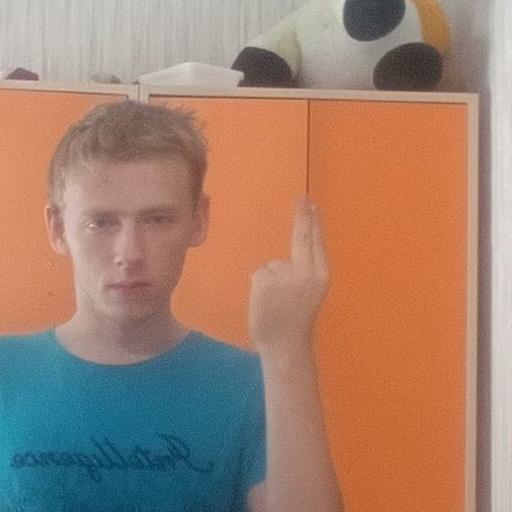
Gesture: two_up_inverted